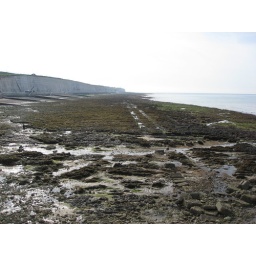
...the beach becomes a source of 100's of rock pools. And to think, people surf over the top of this!